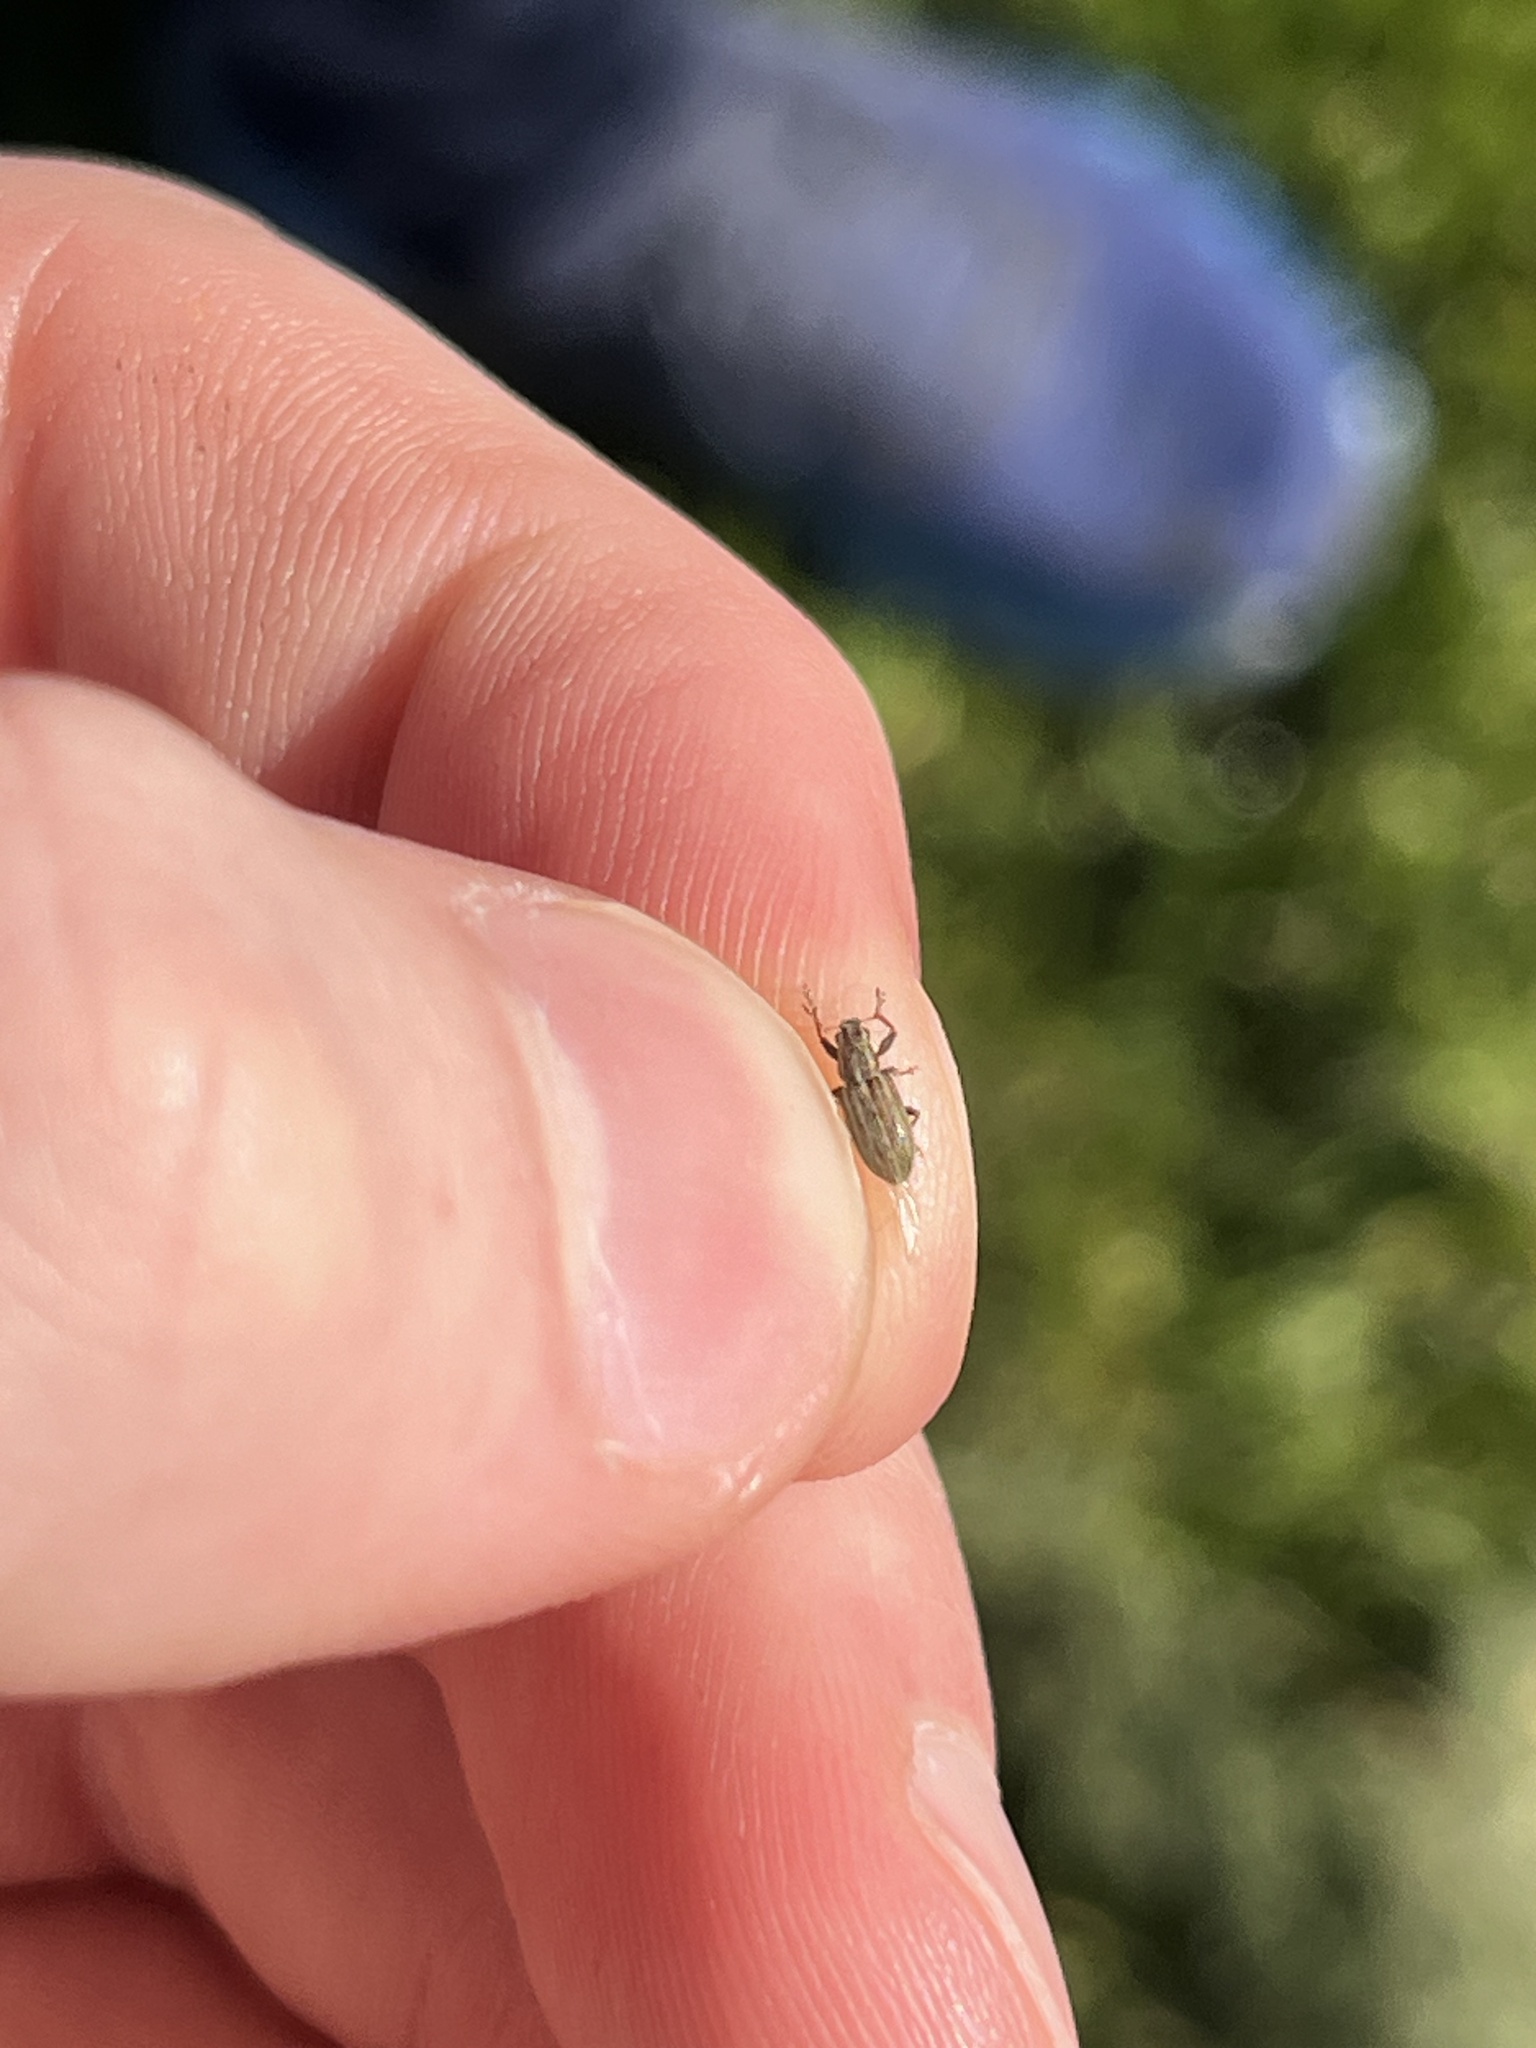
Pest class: pea_leaf_weevil